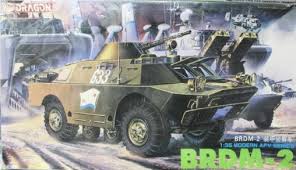
Label: BTR